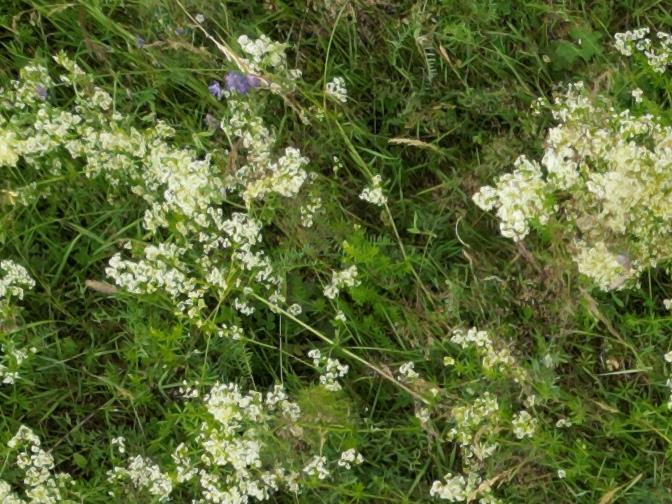
Flowers visible: yarrow flowers, yarrow flowers, yarrow flowers, yarrow flowers, yarrow flowers, yarrow flowers, yarrow flowers, yarrow flowers, yarrow flowers, yarrow flowers, yarrow flowers, yarrow flowers, yarrow flowers, yarrow flowers, yarrow flowers, yarrow flowers, yarrow flowers, yarrow flowers, yarrow flowers